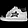
Label: Sneaker